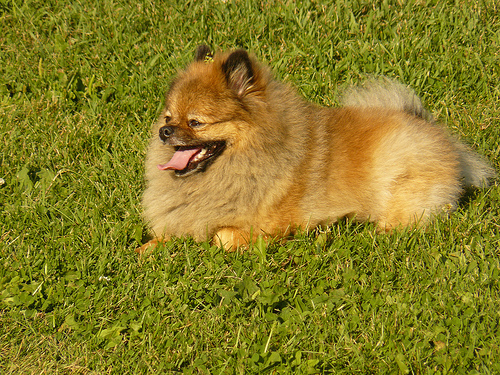
Animal: dog
Breed: pomeranian